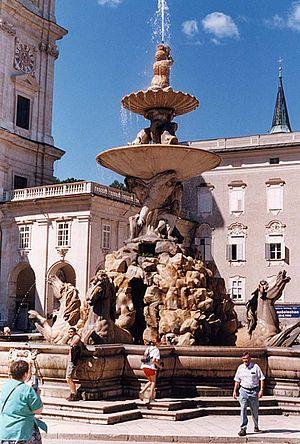
Salzbourg est une ville autrichienne de 154 211 habitants en 2019 et la capitale du Land de Salzbourg. La vieille ville est inscrite sur la liste du patrimoine mondial de l'UNESCO. C'est la quatrième ville la plus peuplée de son pays avec ses 148 521 habitants en 2012.